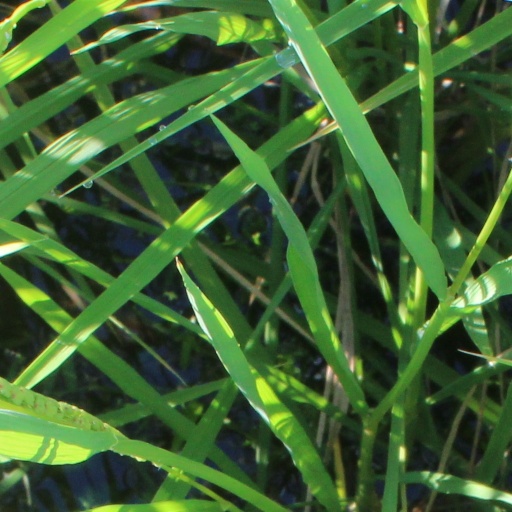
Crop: rice